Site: brandenburg
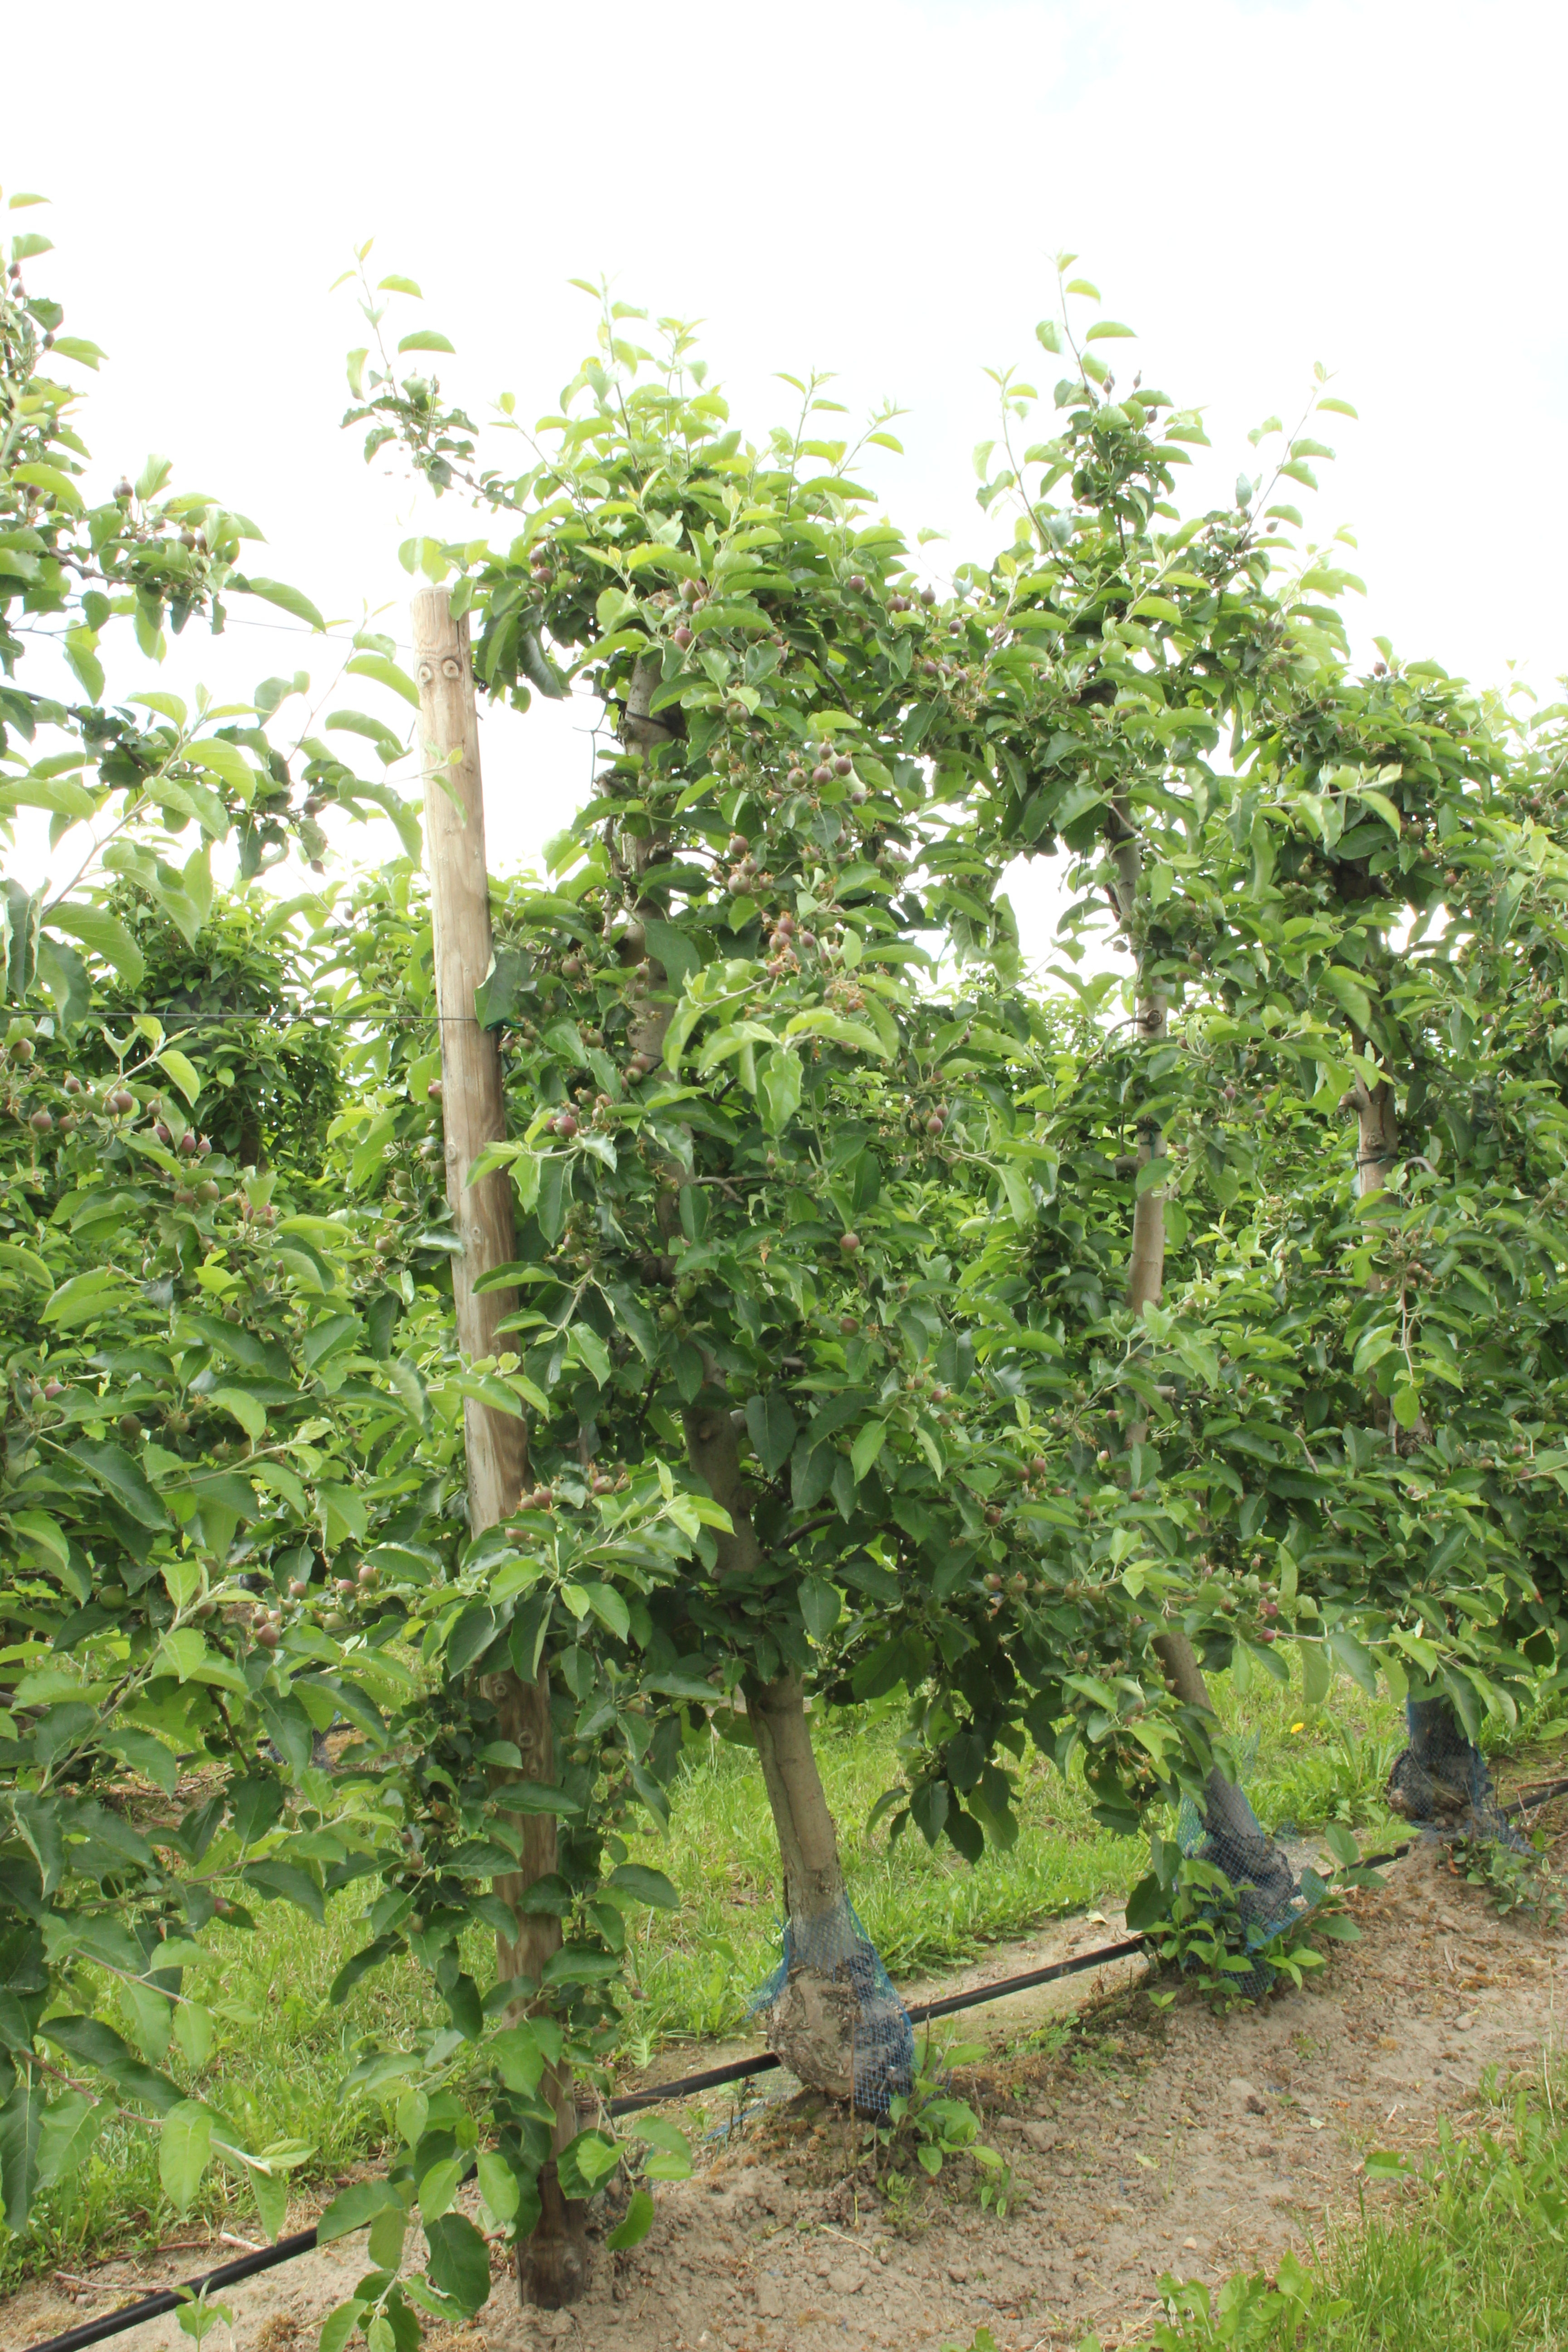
Growth stage (BBCH 72): Development of fruit